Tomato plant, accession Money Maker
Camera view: tilt-top (135 deg); turntable rotation: 180 degrees
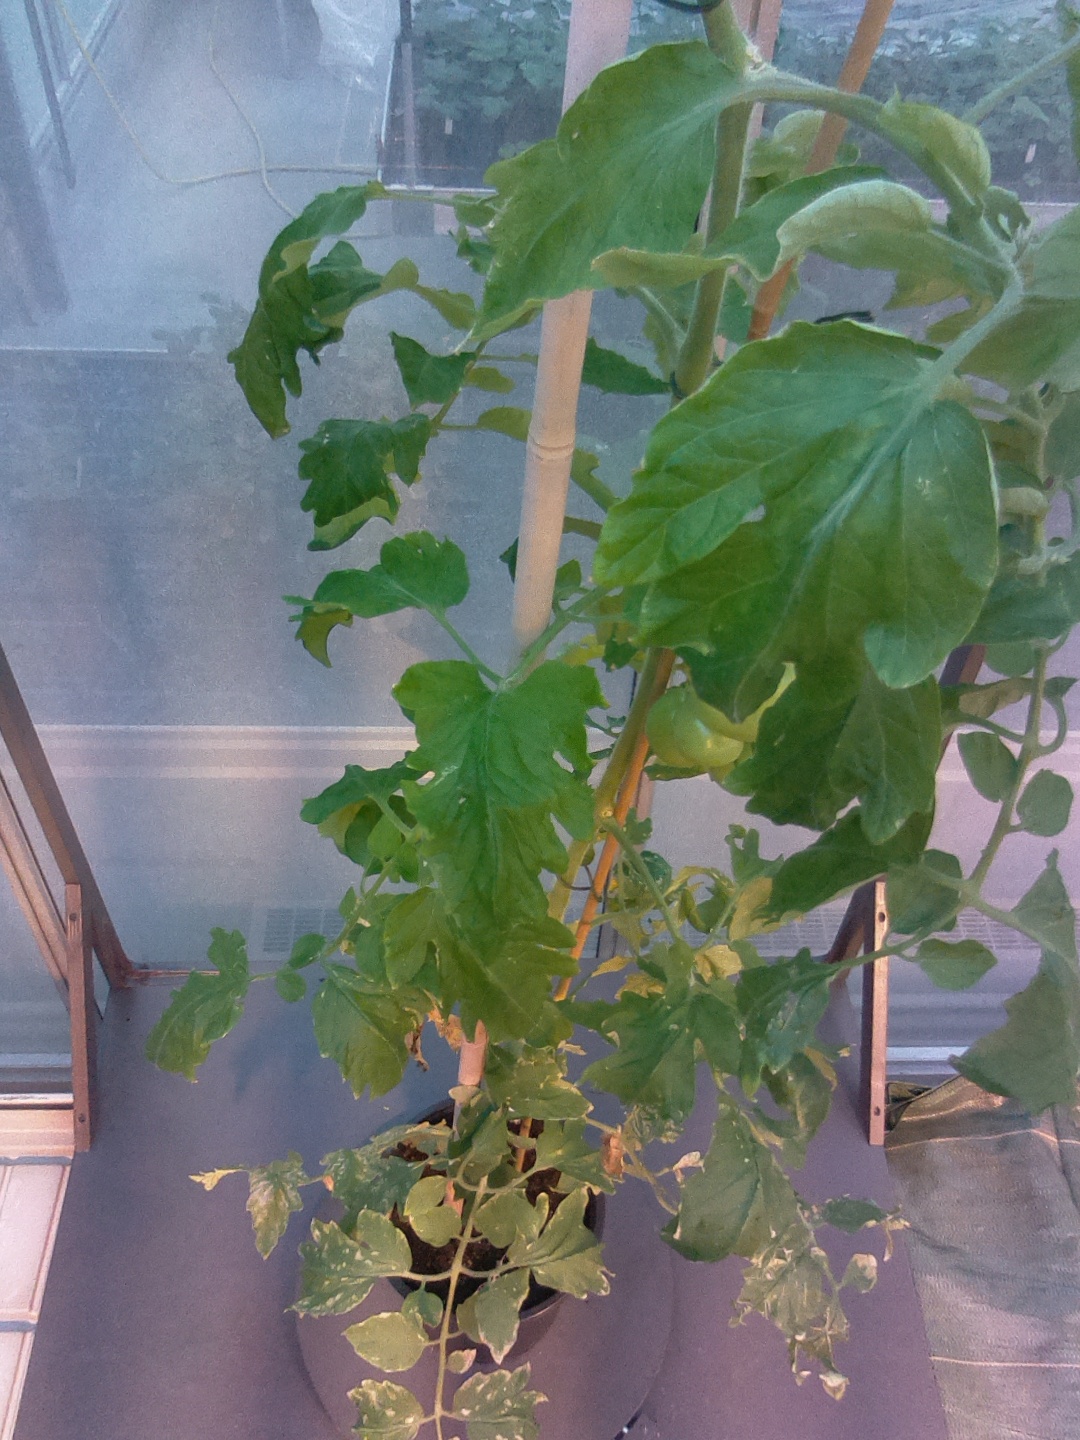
BBCH growth stage 75: 50%-60% of final fruit size